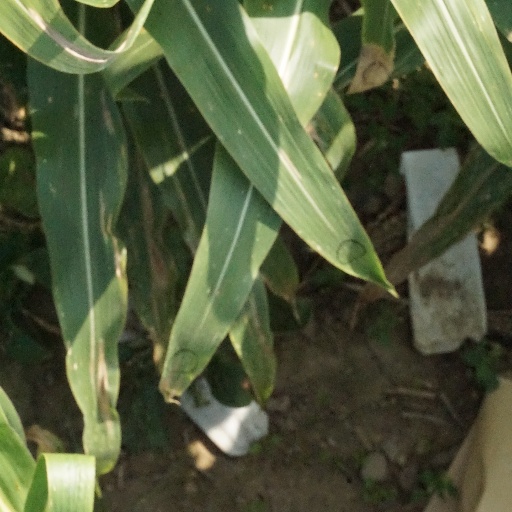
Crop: maize; corn